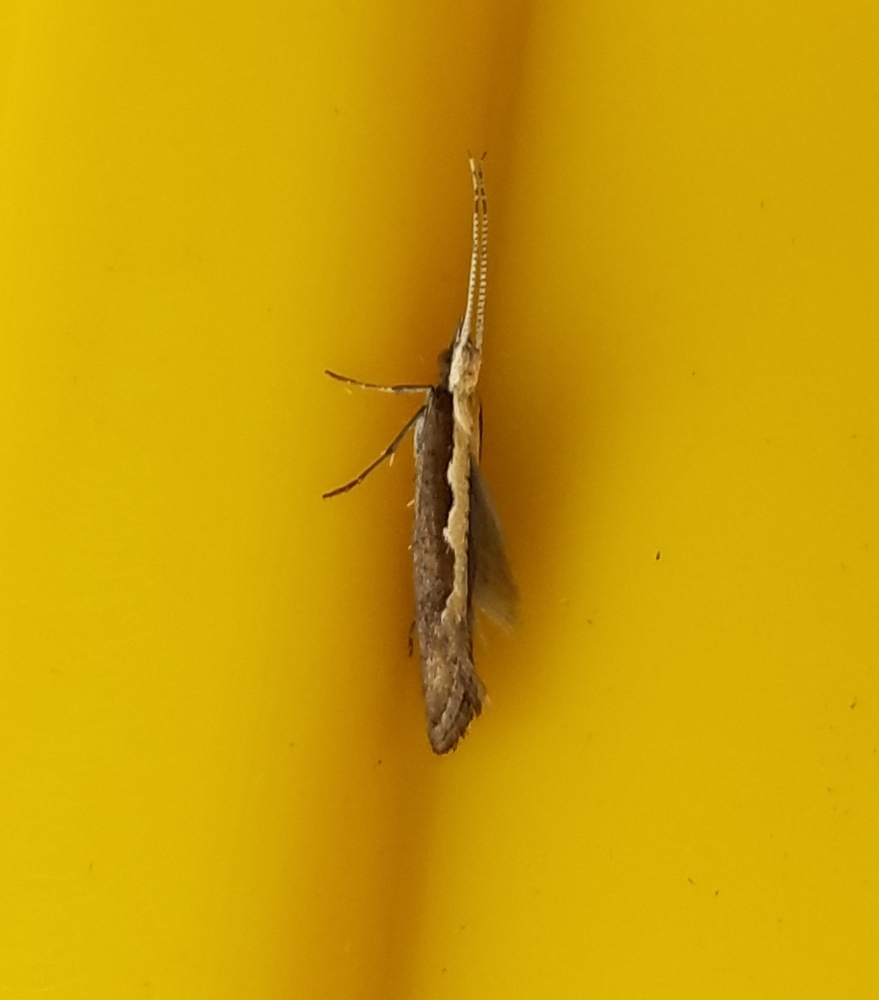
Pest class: diamondback_moth